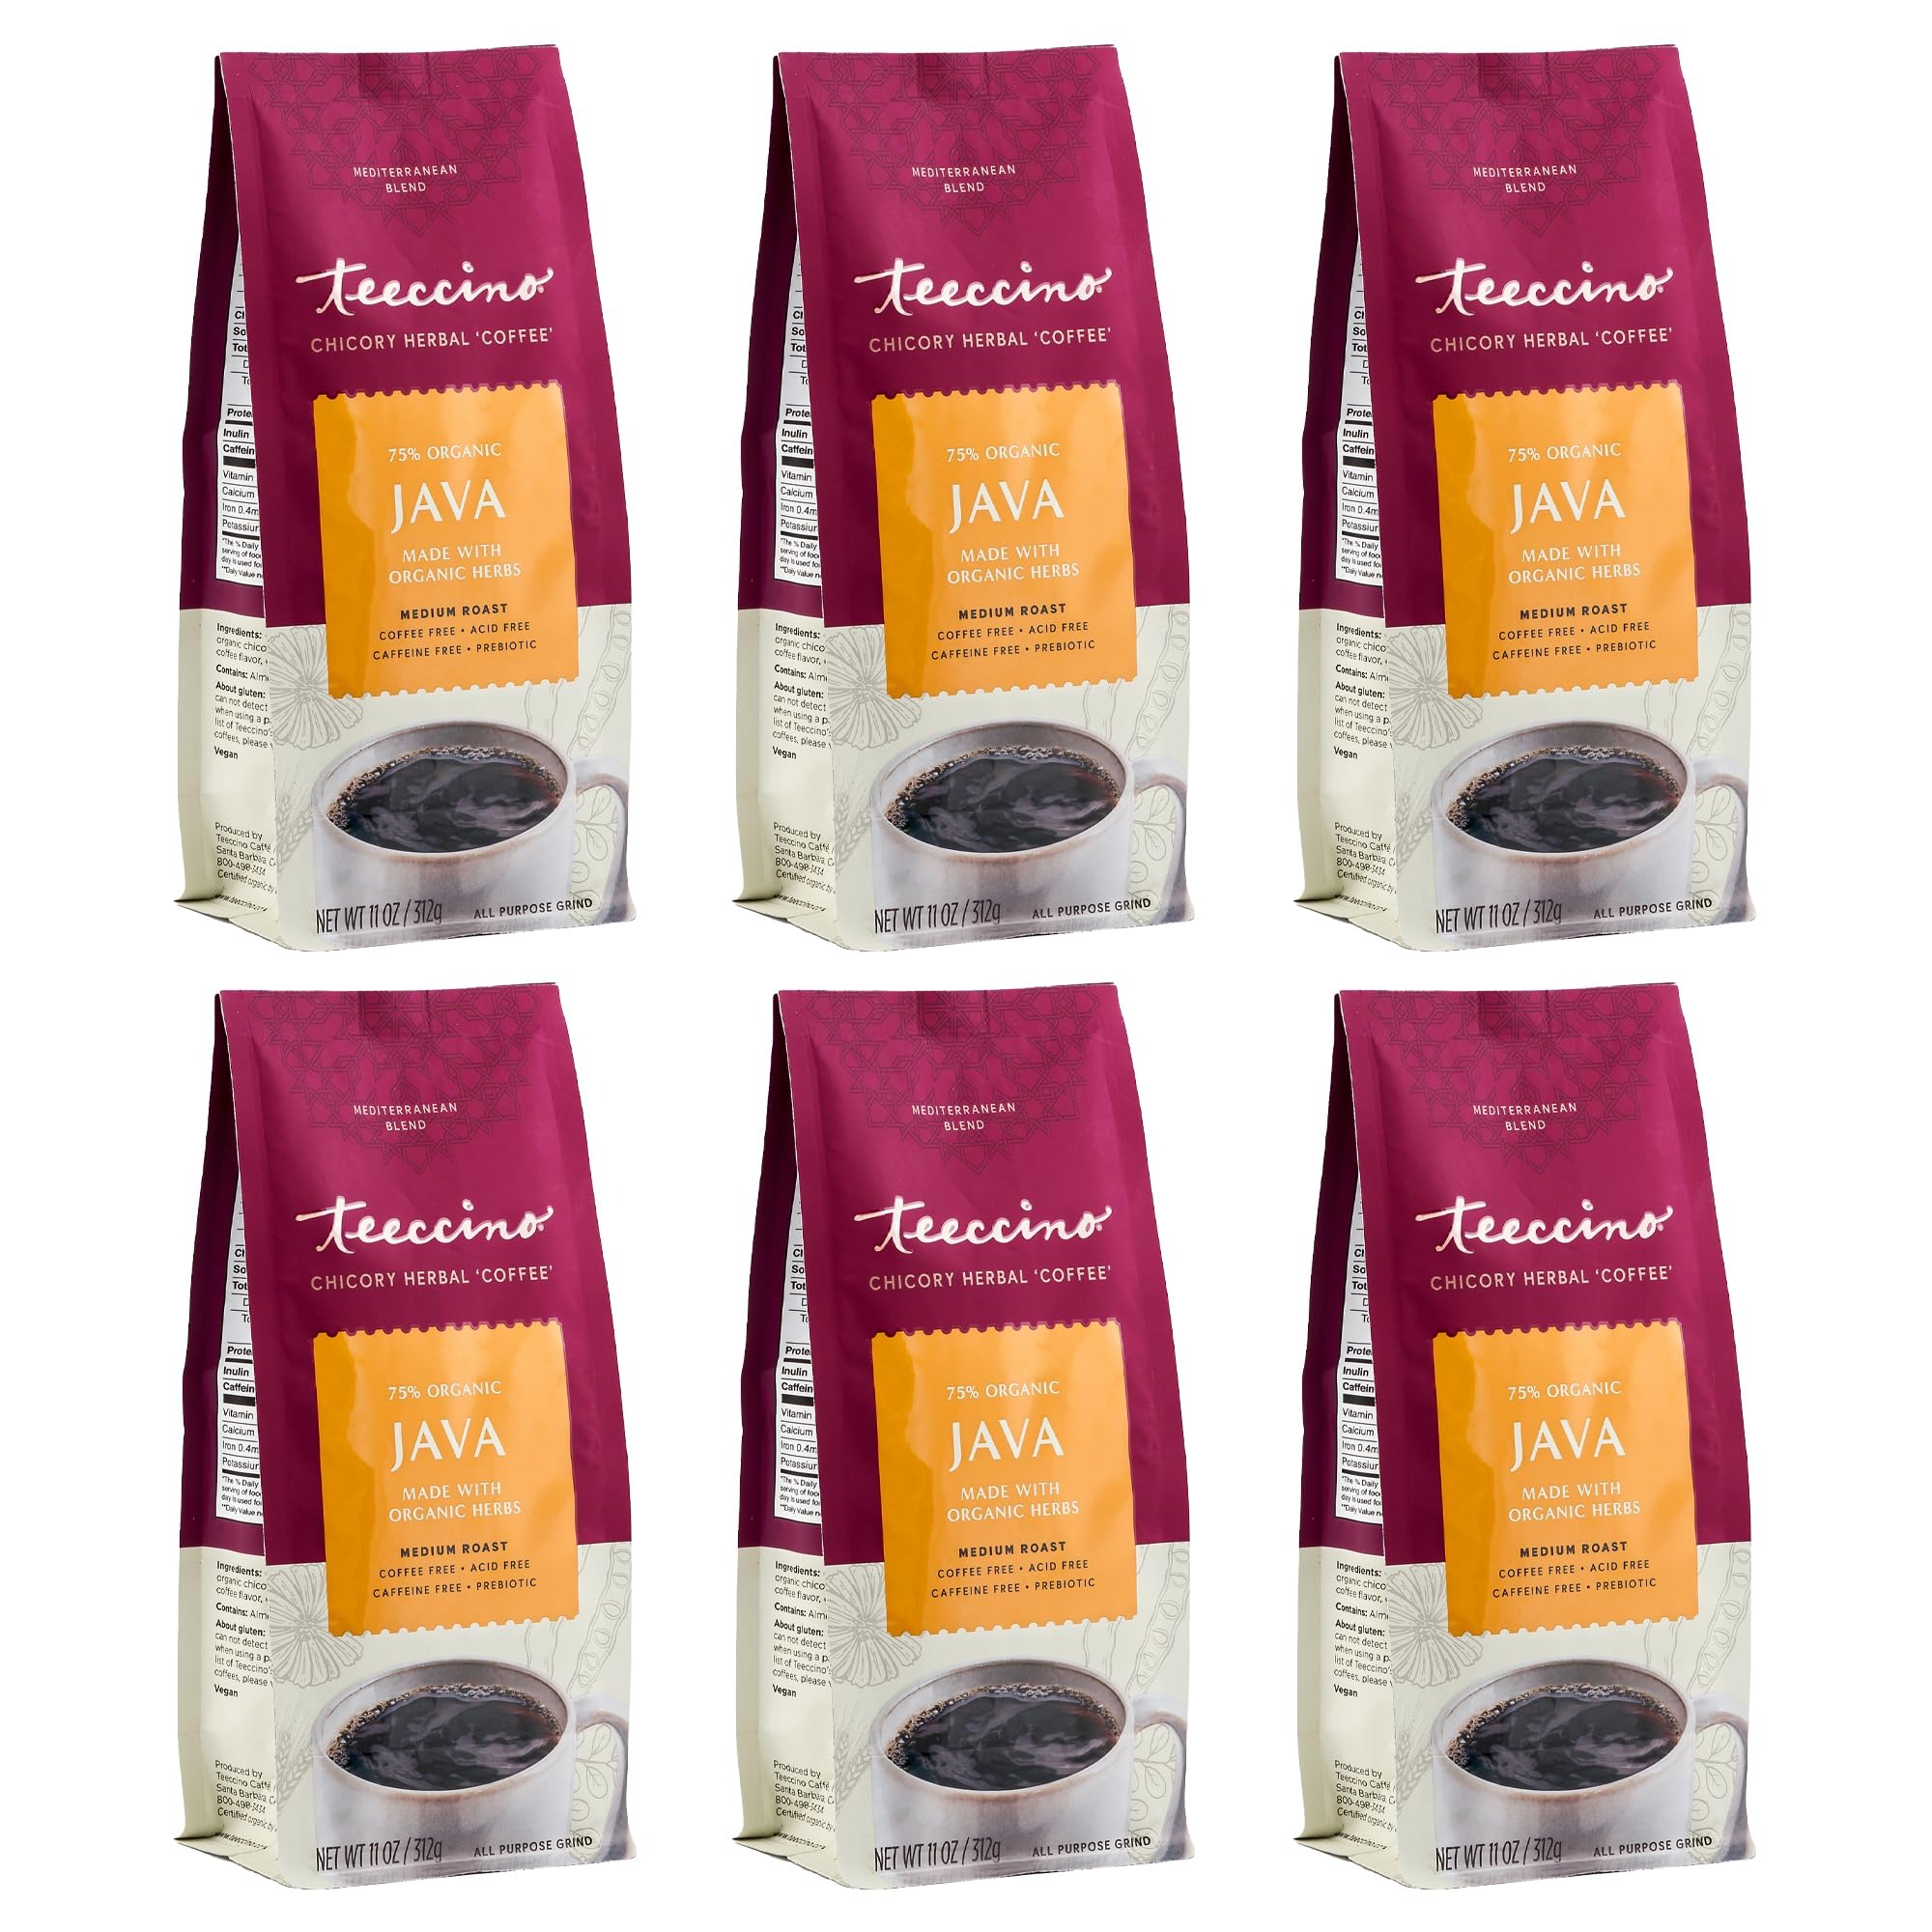
Item Name: Teeccino Java Chicory Coffee Alternative - Ground Herbal Coffee That’s Prebiotic, Caffeine Free & Acid Free, Medium Roast, 11 Ounce (Pack of 6)
Bullet Point 1: HERBAL CHICORY COFFEE - Enjoy bold, coffee-like flavor from roasted chicory root softened by golden roasted almonds and slightly sweet from dates and figs. Non-GMO, organic herbs. No artificial flavors, chemicals, MSG, or preservatives.
Bullet Point 2: BREW TEECCINO LIKE COFFEE - Our all-purpose grind brews in any kind of coffee maker. Perfect for a cappuccino or latte, delicious hot or iced. Quit coffee by blending with Teeccino & gradually weaning off over 2 weeks.
Bullet Point 3: NATURALLY CAFFEINE FREE - Experience an energy boost from nutrients, not stimulants. Perfect any time of day or night because it won’t interfere with sleep. Sugar-free Teeccino is a treat for the whole family.
Bullet Point 4: ACID FREE - Teeccino is naturally acid free, so it won’t disturb your digestion. Replace highly acidic decaf coffee - which still has caffeine - with our 100% naturally caffeine-free coffee alternative.
Bullet Point 5: PREBIOTICS FOR GUT HEALTH - Inulin from chicory root is a prebiotic soluble fiber that nourishes probiotics. Each cup supports good digestion with 650mg of inulin.
Product Description: Medium Roast<br><br> Caffeine free<br><br> Acid Free<br><br> Natural energy boost from nutrients, not stimulants<br><br> Heart healthy potassium & soluble fiber<br><br> Prebiotic <br><br> Deep balanced body with a stronger coffee bite from roasted chicory and barley softened by the sweetness of dates & figs. <br> <br> Enjoy Teeccino’s deliciously rich, deep-roasted flavor that delivers all the satisfaction without the caffeine and acidity of coffee. The secret? French chicory, the roasted root often added to coffee, blended with barley, Italy’s favorite caffeine-free roasted brew, and Spanish carob, famed for its chocolatey flavor. Enriched with California’s almonds, dates, and figs, a cup of Teeccino brims with many health benefits. <br> <br> Made in the USA
Value: 66.0
Unit: Ounce

Price: 14.64